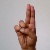
The image shows a hand gesture representing the letter 'U' in Indian Sign Language.